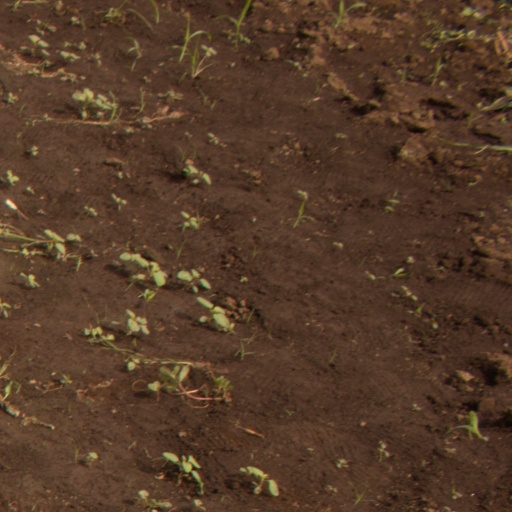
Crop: soybean